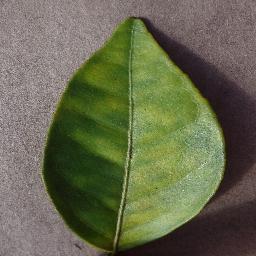
Label: Orange___Haunglongbing_(Citrus_greening)